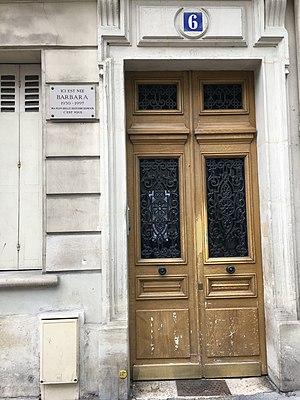
Paris, quartier des Batignolles dans le dix-septième arrondissement, 6 rue Brochant immeuble où est née Barbara. Puis elle est allée vivre chez sa grand-mère, rue Nollet.
Barbara, née Monique Andrée Serf le 9 juin 1930 dans le 17ᵉ arrondissement de Paris et morte le 24 novembre 1997 à Neuilly-sur-Seine, est une auteure-compositrice-interprète française.